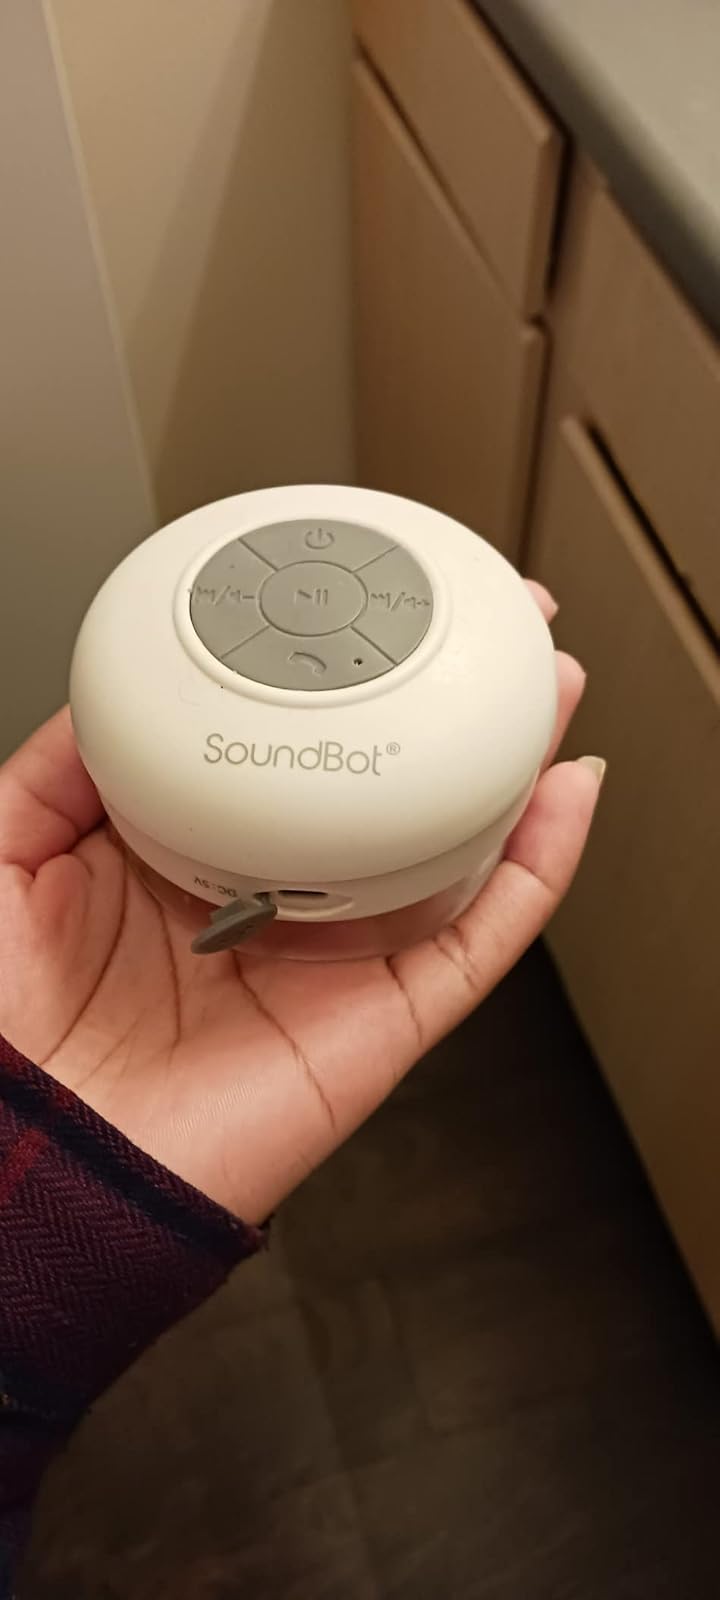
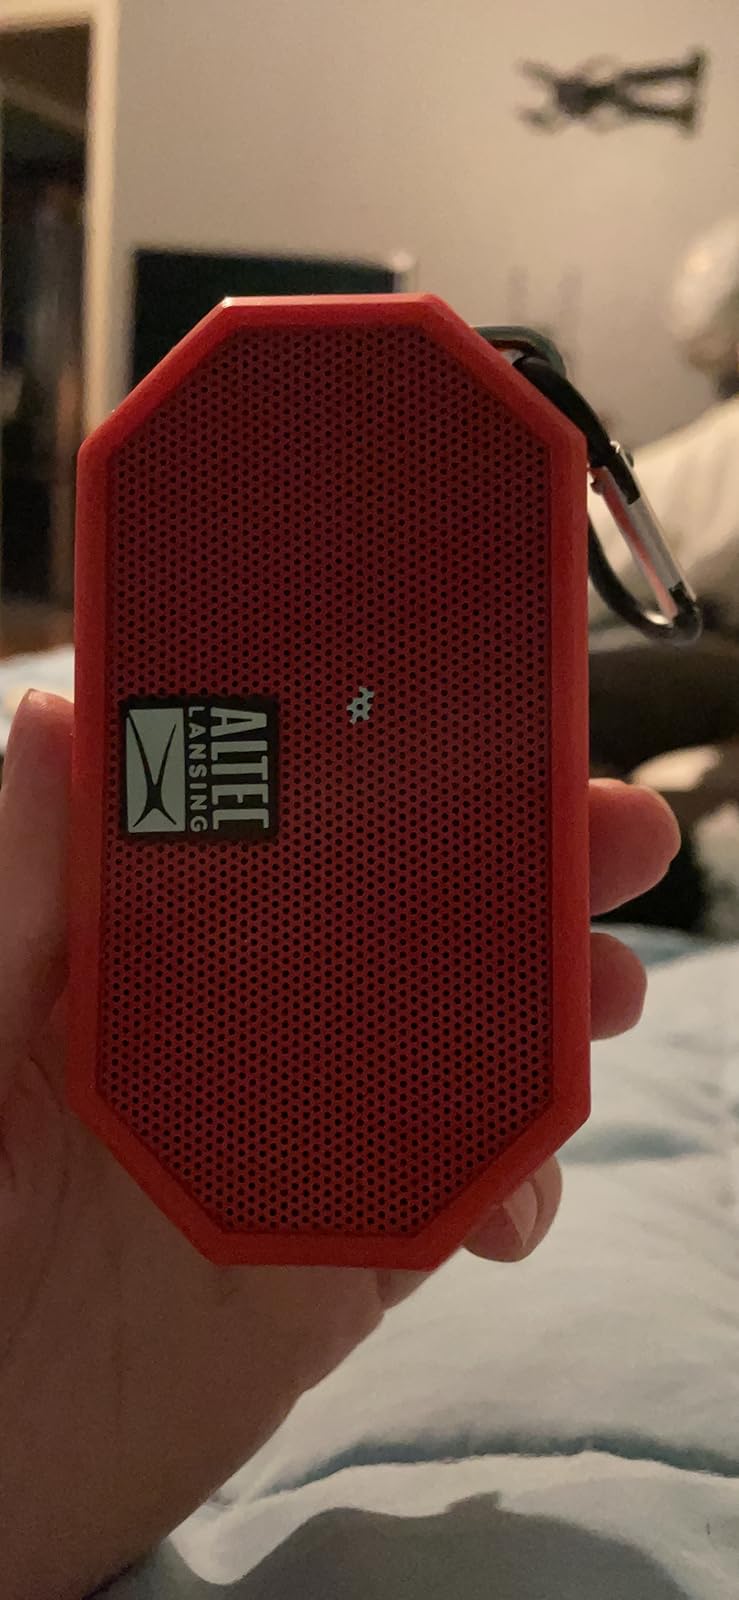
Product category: speaker
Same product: no